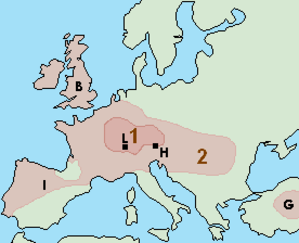
carte de l'expansion celte dessinée par F5ZV 17 jul 2004 à 00:14 (CEST), licence GFDL, F5ZV juillet 2004
Le terme de Celtibères se réfère généralement aux tribus celtiques ou « celtisées » de la péninsule Ibérique. Ils sont nommés ainsi par les géographes grecs. Ces peuples celtibères habitaient à l'ouest des Monts ibériques. Les Romains les considéraient comme un mélange de Celtes et d'Ibères, mais en les différenciant ainsi de leurs voisins, c'est-à-dire des Celtes du plateau et des Ibères de la côte.
L’histoire des Celtes est mal connue puisqu'ils n'ont pas produit d'écrits sur eux-mêmes, leurs actions, leur culture, leur religion. La classe sacerdotale des druides privilégiait en effet la transmission orale au détriment de l’écriture, qu'elle connaissait pourtant, vraisemblablement pour des raisons spirituelles et politiques. C'est la raison pour laquelle l'Europe celtique ancienne fait partie de la protohistoire. Les rares documents écrits sont tardifs et secondaires, pour la plupart rédigés en grec.
Les langues celtiques sont une branche de la famille des langues indo-européennes. Elles regroupent :